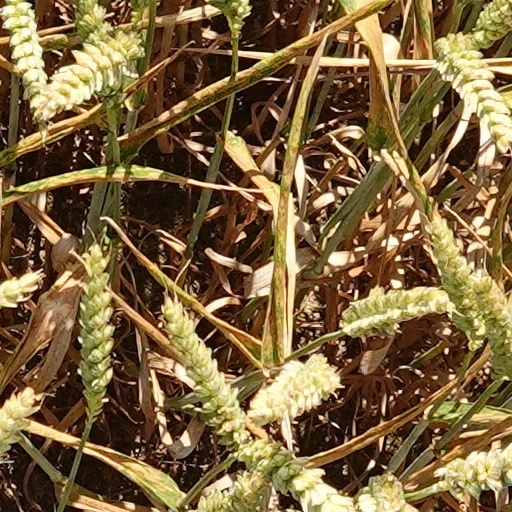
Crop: wheat